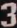
Number: 3